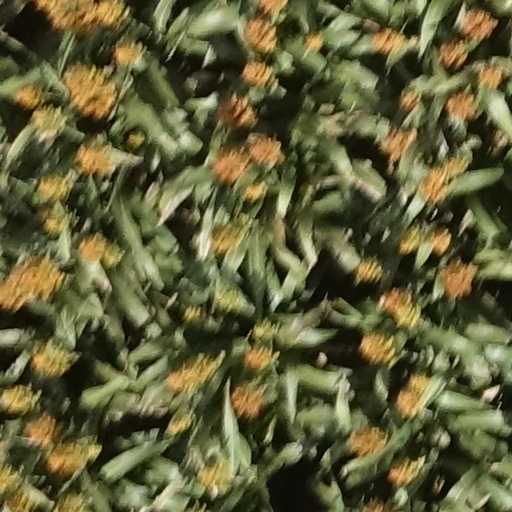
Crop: sorghum